Latah/Hangman, Spokane

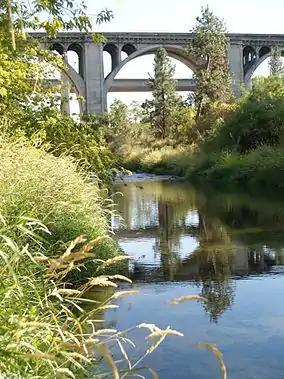
The "high bridges" crossing Latah Creek from High Bridge Park looking south

Latah/Hangman has a diverse geography thanks to its large size relative to other neighborhoods in the city. From High Bridge Park in the far north the neighborhood stretches more than four miles south-southeast to the city's southern limit. Its boundaries are irregular, but the vast majority of the neighborhood is located on the floor of the valley cut by Latah Creek or the slopes along either side. The floor of the valley, along the creek, lies at elevations between 1,700 feet in the north and 1,800 feet in the south. The surrounding Columbia Plateau lies at an elevation in excess of 2,300 feet, giving the Latah Valley a depth of up to 500 feet. In places, particularly on the eastern slopes, that rise is dramatic and occurs across less than a quarter-mile of distance.